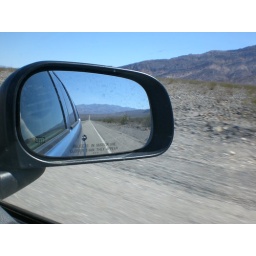
The road in the mirror